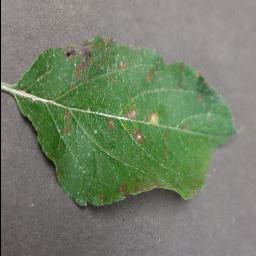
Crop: apple
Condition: cedar_rust